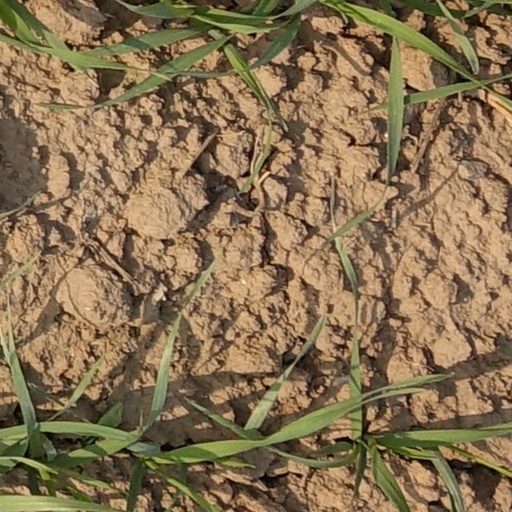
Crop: wheat